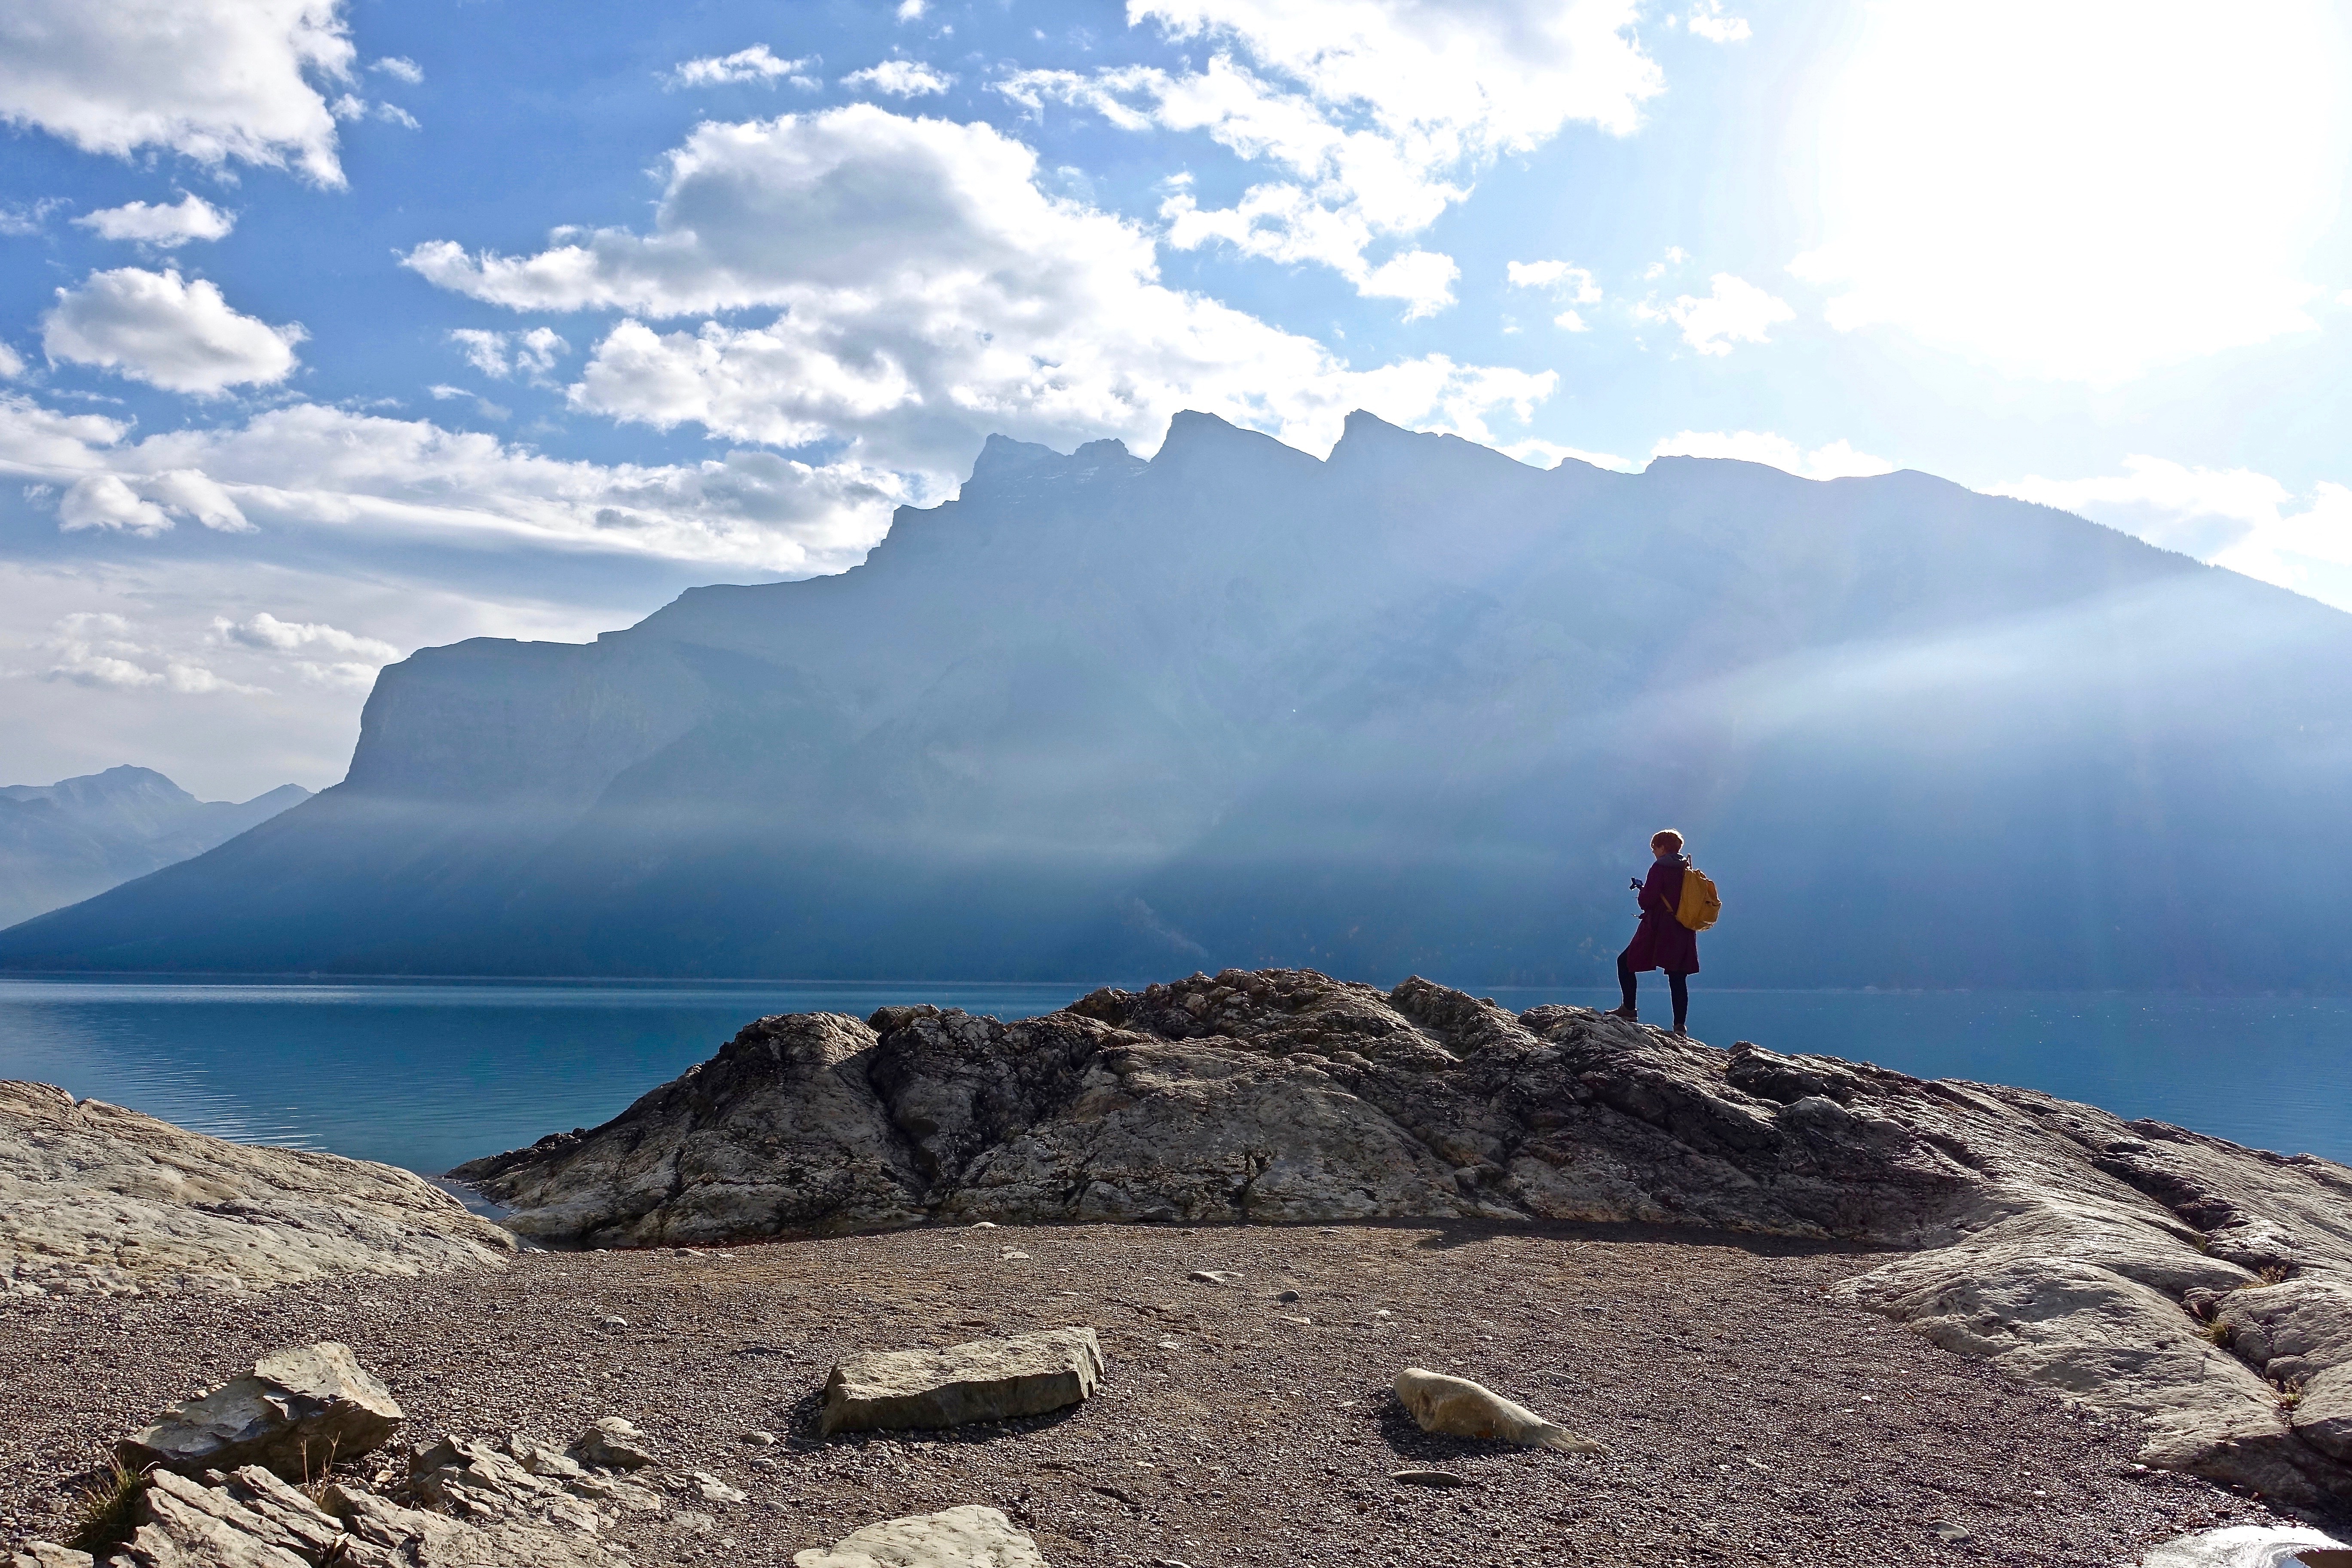
landscape, sea, nature, rock, horizon, wilderness, walking, mountain, cloud, sky, lake, adventure, view, mountain range, cliff, environment, scenic, extreme sport, terrain, ridge, summit, mountaineering, sports, mountains, alps, outlook, plateau, fell, landform, geographical feature, mountainous landforms